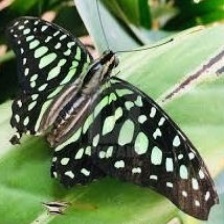
Species: GREAT JAY